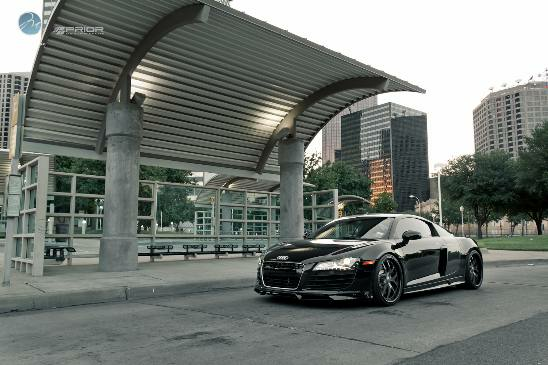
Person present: No